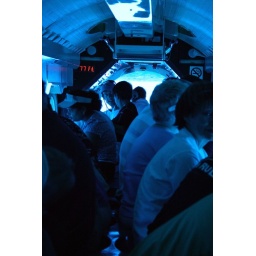
All red and most greens are filtered by the water, so only blue and yellow light survives from the outside world.